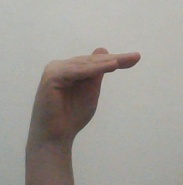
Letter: khaa